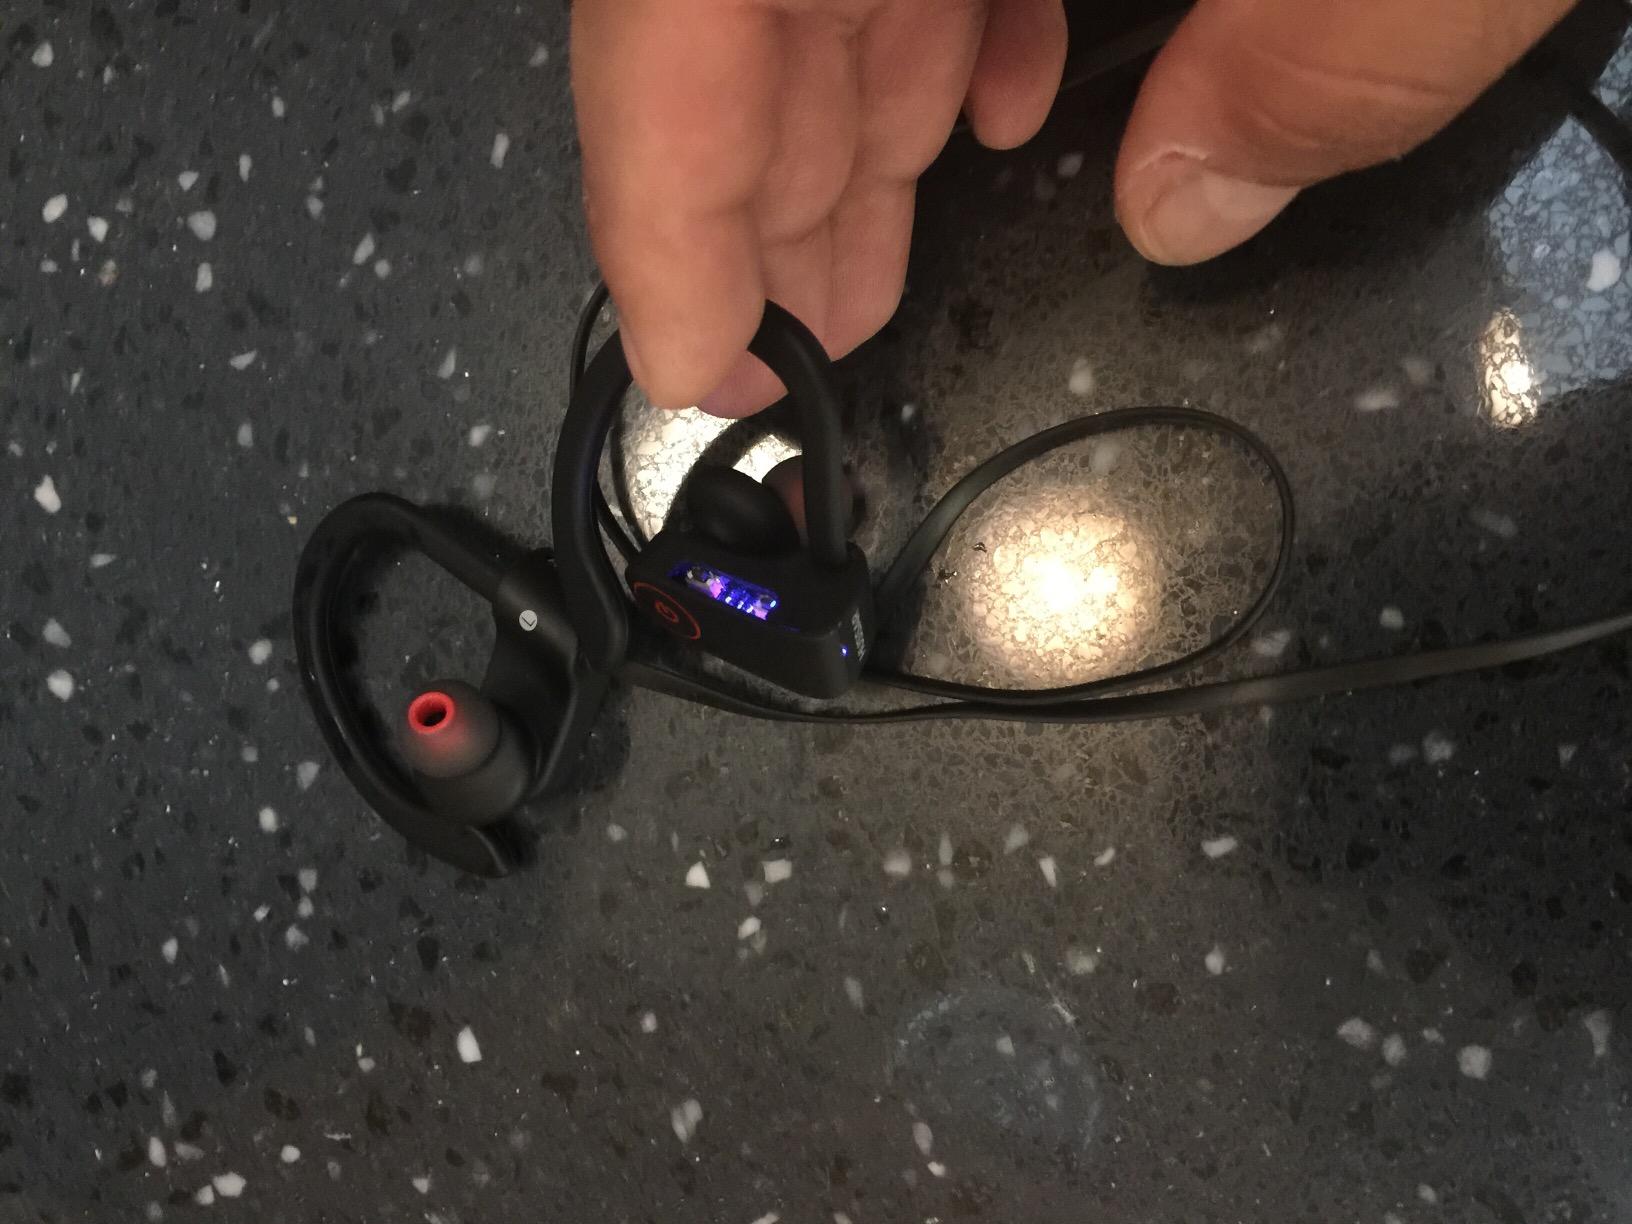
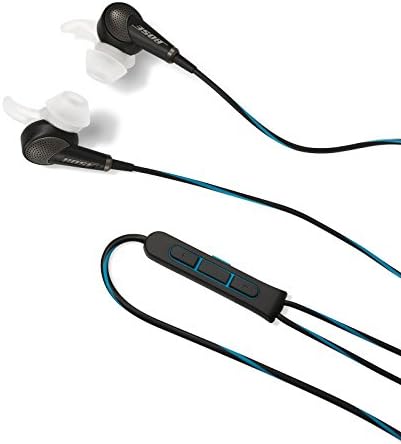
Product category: headphones
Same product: no